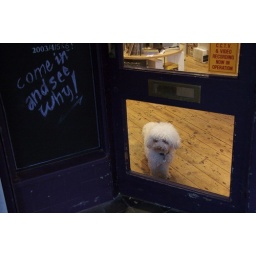
doggy in the window at a shop in dalston, london, england